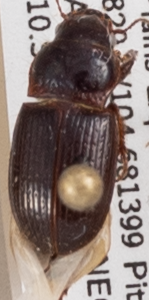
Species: Piosoma setosum
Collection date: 2022-08-03
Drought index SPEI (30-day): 0.32
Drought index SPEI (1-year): -1.69
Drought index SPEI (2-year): -1.13